Mosaic

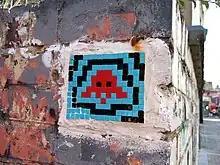
A work by Invader in Emaux de Briare.

Tilework had been known there for about two thousand years when cultural exchange between Sassanid Empire and Romans influenced Persian artists to create mosaic patterns. Shapur I decorated his palace with tile compositions depicting dancers, musicians, courtesans, etc. This was the only significant example of figurative Persian mosaic, which became prohibited after Arab conquest and arrival of Islam.